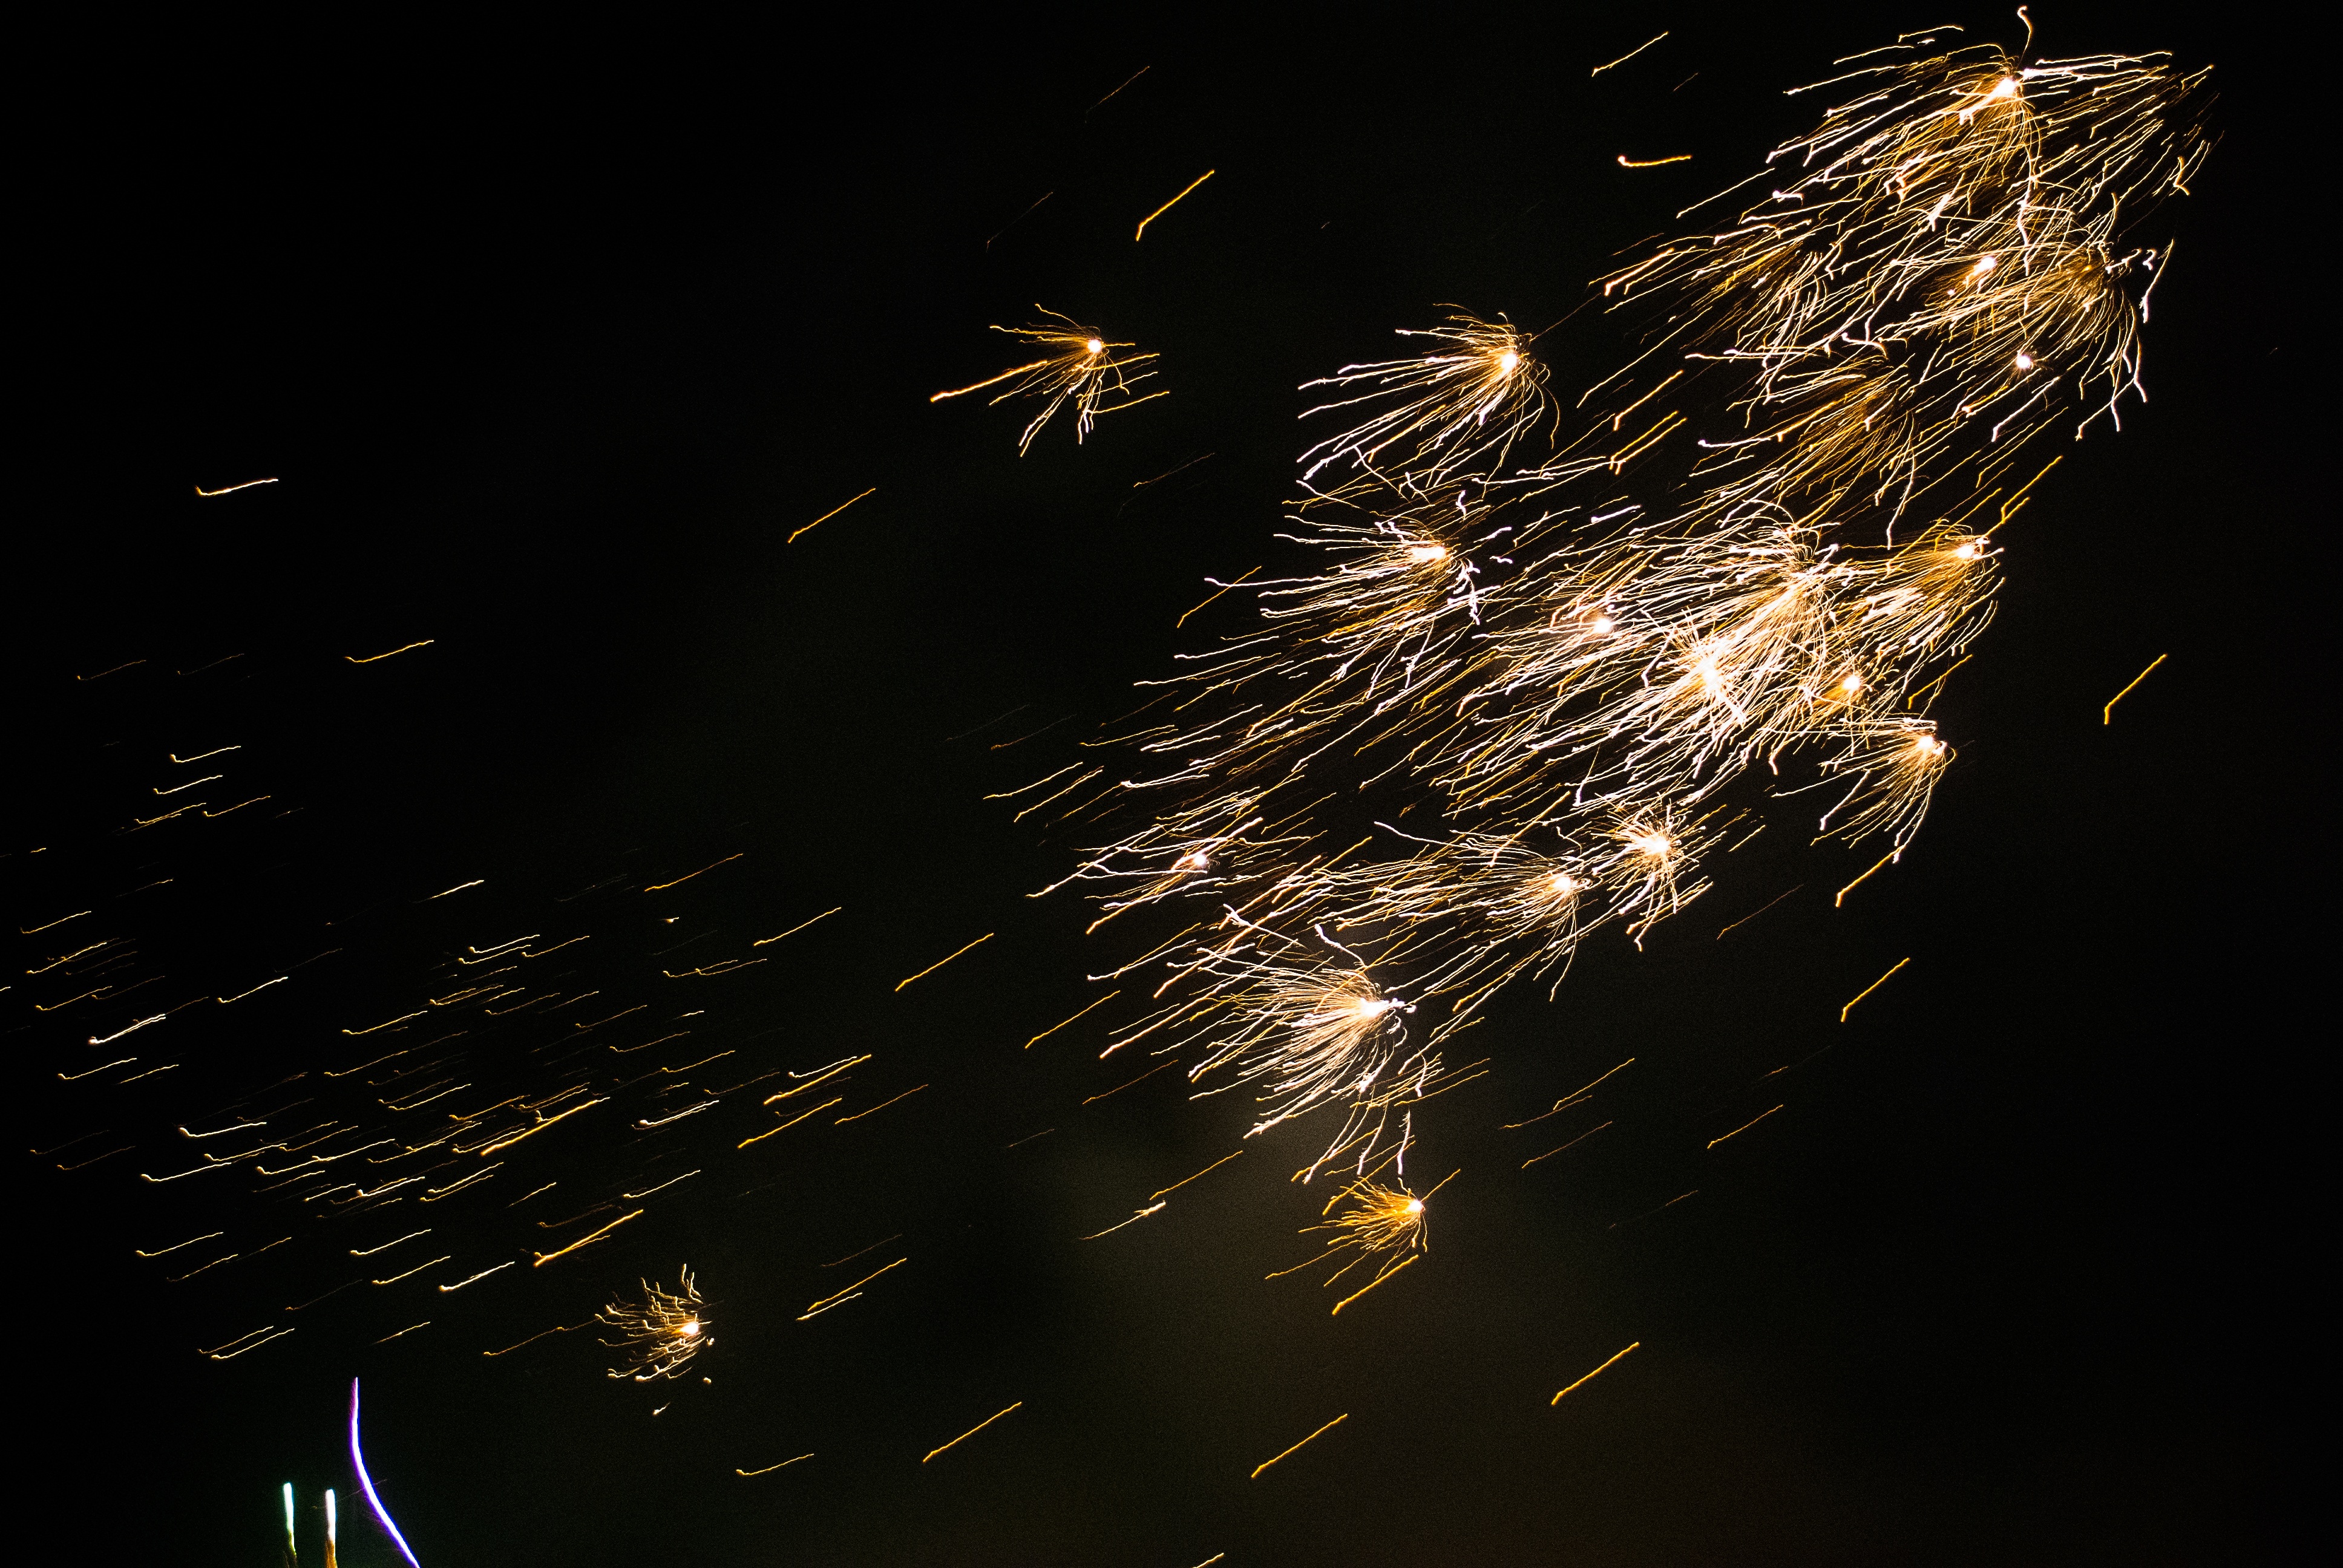
light, night, recreation, sparkler, color, darkness, fireworks, background, event, old and new, outdoor recreation